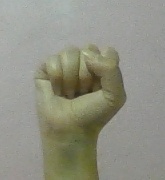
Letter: saad